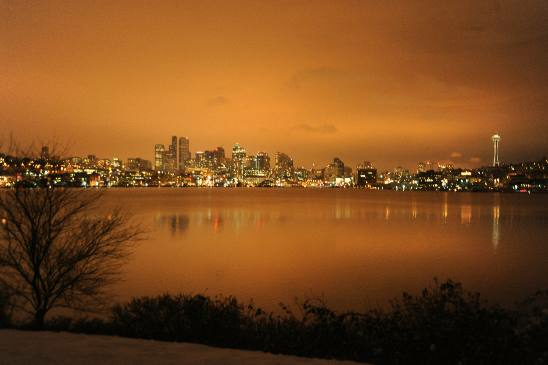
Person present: No